Shell purse

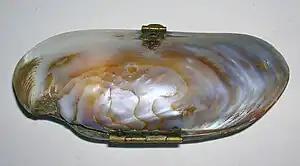
Shell purse made from a freshwater pearl mussel, "Margaritifera" shell

A shell purse is a type of coin purse that is made from whole or trimmed mollusk shells, especially from bivalve mollusc shells. These purses are of mainly novelty use and purchased as souvenirs of visits, etc. In the past, some were engraved or painted with floral or other decorations, sentimental messages, personal or place names. In many cases there was extra working of the shell, either grinding down and polishing to expose the mother of pearl or filing to form patterns such as criss-cross designs.